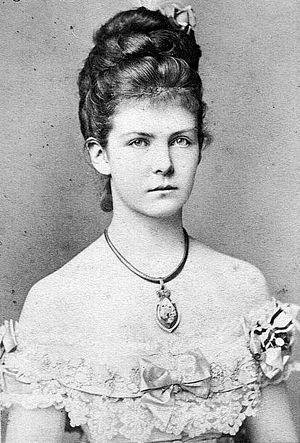
Élisabeth-Anne de Prusse est une princesse allemande. Elle est le deuxième enfant de Frédéric-Charles de Prusse et de Marie-Anne d'Anhalt-Dessau.